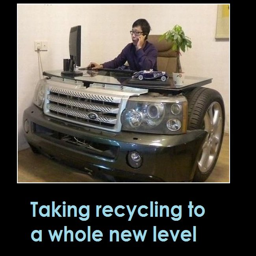
recycle a car ... taking recycling to cl whole new level